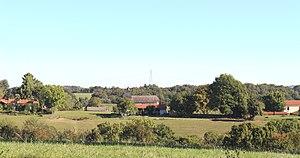
Marquerie (Hautes-Pyrénées)
Marquerie est une commune française située dans le département des Hautes-Pyrénées, en région Occitanie.